Sky position (RA, Dec in degrees): 151.407, 1.842
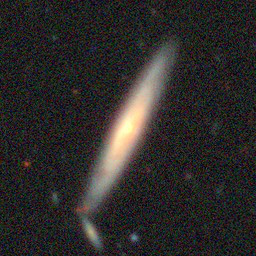
Galaxy morphology: Edge-on Galaxies without Bulge